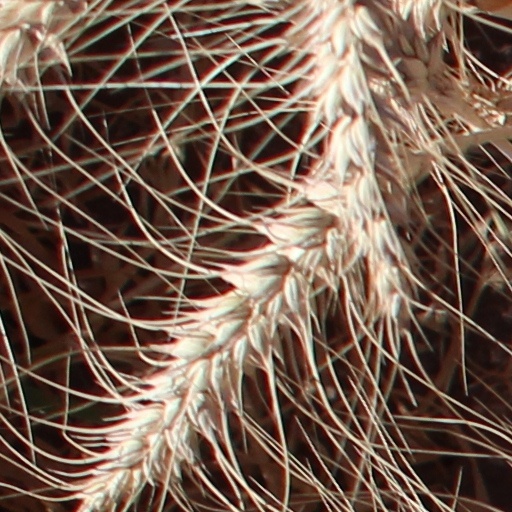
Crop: wheat